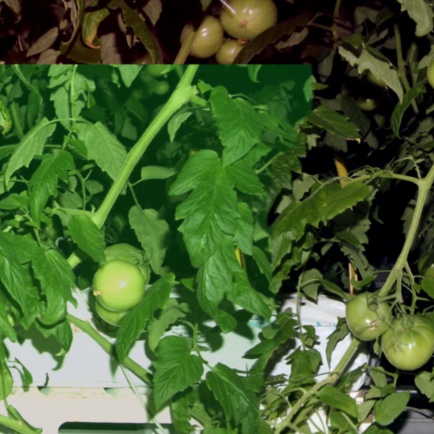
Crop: tomato